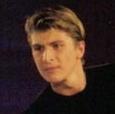
Age: 21